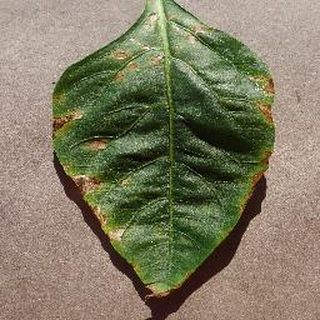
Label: bell_pepper_bacterial_spot